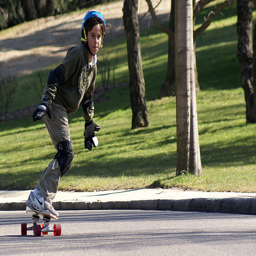
A man riding a skateboard down a street.
A  small boy on a skate board in the street.
A boy that is on a skateboard in the street.
a boy wearing a helmet riding a skateboard
A boy riding a skateboard in a green parkland area